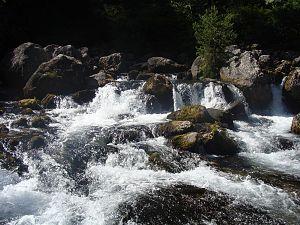
Les Grandes Gillardes en été
La Souloise est une rivière des Alpes françaises, sous-affluent du Rhône par le Drac et l'Isère.